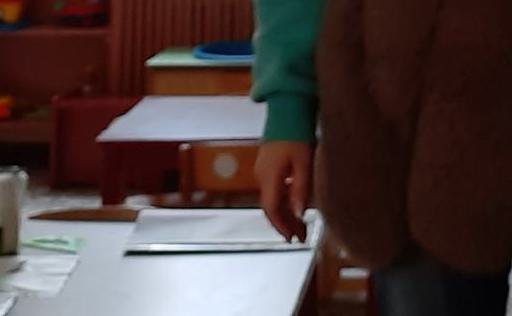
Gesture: no_gesture